Château Raymond-Lafon

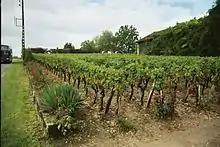
Vines of Raymond-Lafon

The vineyard area extends of which 16 ha is under vine. The grape variety distribution is 80% Sémillon and 20% Sauvignon blanc of vines with an average age of 35 years.